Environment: real
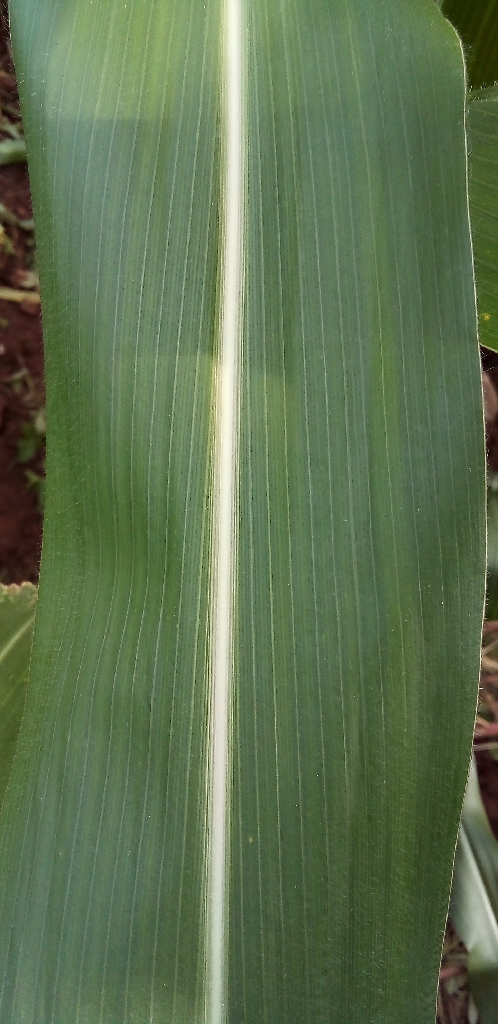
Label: healthy